Messenger of Death

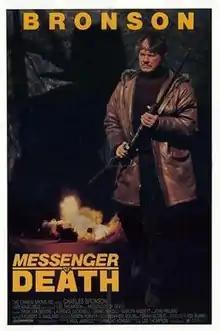
Theatrical release poster

Messenger of Death is a 1988 American vigilante action thriller film starring Charles Bronson. It is about an attempt by a water company to start a family feud among fundamentalist Mormons to take the family's land for the company.